Ilayankudi Maranar

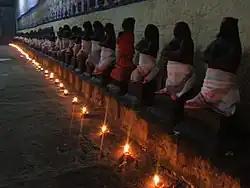
The images of the Nayanars are found in many Shiva temples in Tamil Nadu.

One of the most prominent Nayanars, Sundarar (8th century) venerates Ilayankudi Maranar (called Maran of Ilaiyankuti) in the "Tiruthonda Thogai", a hymn to Nayanar saints.